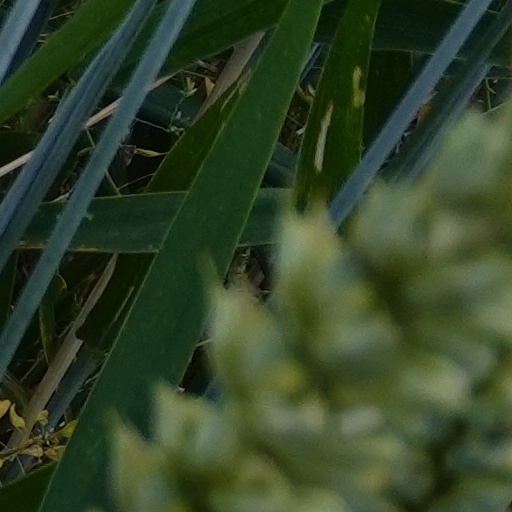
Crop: wheat